The Mirror and the Palette

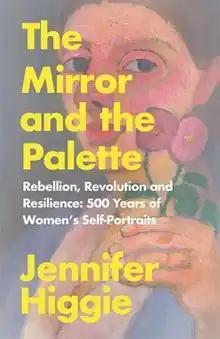
First edition (UK)

The Mirror and the Palette: Rebellion, Revolution, and Resilience: Five Hundred Years of Women's Self Portraits is a 2021 book by Jennifer Higgie about self-portraits painted by women since the 16th century.